LW1 (classification)

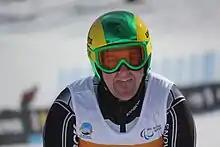
LW1 skier Adam Hall, New Zealand. 2013 IPC Alpine World Championships at La Molina in Spain. Day 2 of competition. Super-G final.

LW1 is a para-alpine standing skiing classification for people with severe lower extreme disabilities in both extremities. It includes both skiers with amputations and cerebral palsy. International classification is done through IPC Alpine Skiing, and national classification through local national sport federations. LW1 classified skiers use outriggers, and two skis or one ski with a prosthesis. Other equipment is used during training such as ski-tips, ski-bras, and short skis.